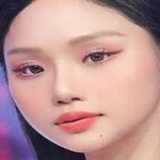
ca sĩ Miu Lê